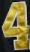
Number: 4